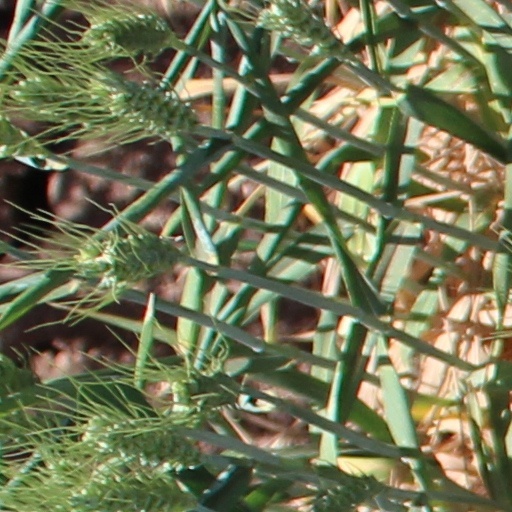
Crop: wheat